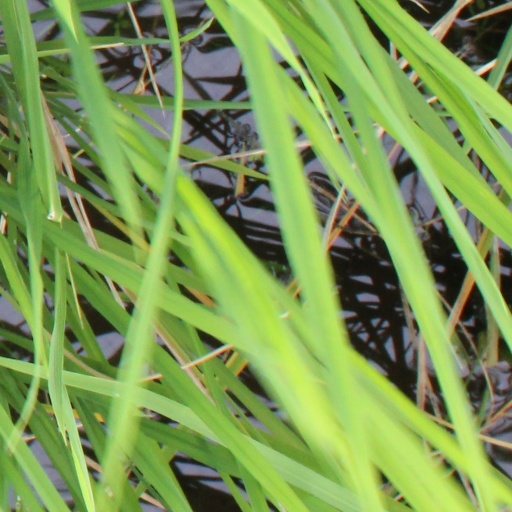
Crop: rice